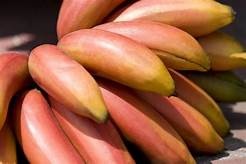
Label: banana